Corporate social media

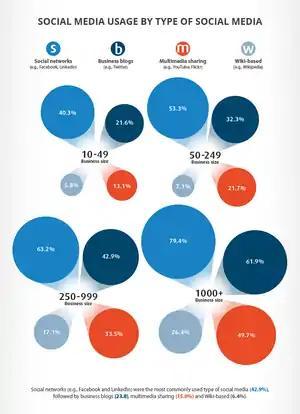
This chart shows the four major social media platforms used by UK businesses as of 2013: social networking websites; blogs; multimedia sharing websites, and user-edited wiki websites.

Corporate social media is the use of social media platforms, social media communications and social media marketing techniques by and within corporations, ranging from small businesses and tiny entrepreneurial startups to mid-size businesses and huge multinational firms. Within the definition of social media, there are different ways corporations utilize it. Although there is no systematic way in which social media applications can be categorized, there are various methods and approaches to having a strong social media presence.